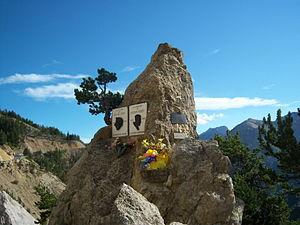
Louis Bobet, dit Louison Bobet, né le 12 mars 1925 à Saint-Méen-le-Grand et mort le 13 mars 1983 à Biarritz, est un coureur cycliste français. Professionnel de 1947 à 1961, il est considéré comme l'un des plus grands coureurs de l'histoire du cyclisme et possède l'un des palmarès les plus riches de son sport.